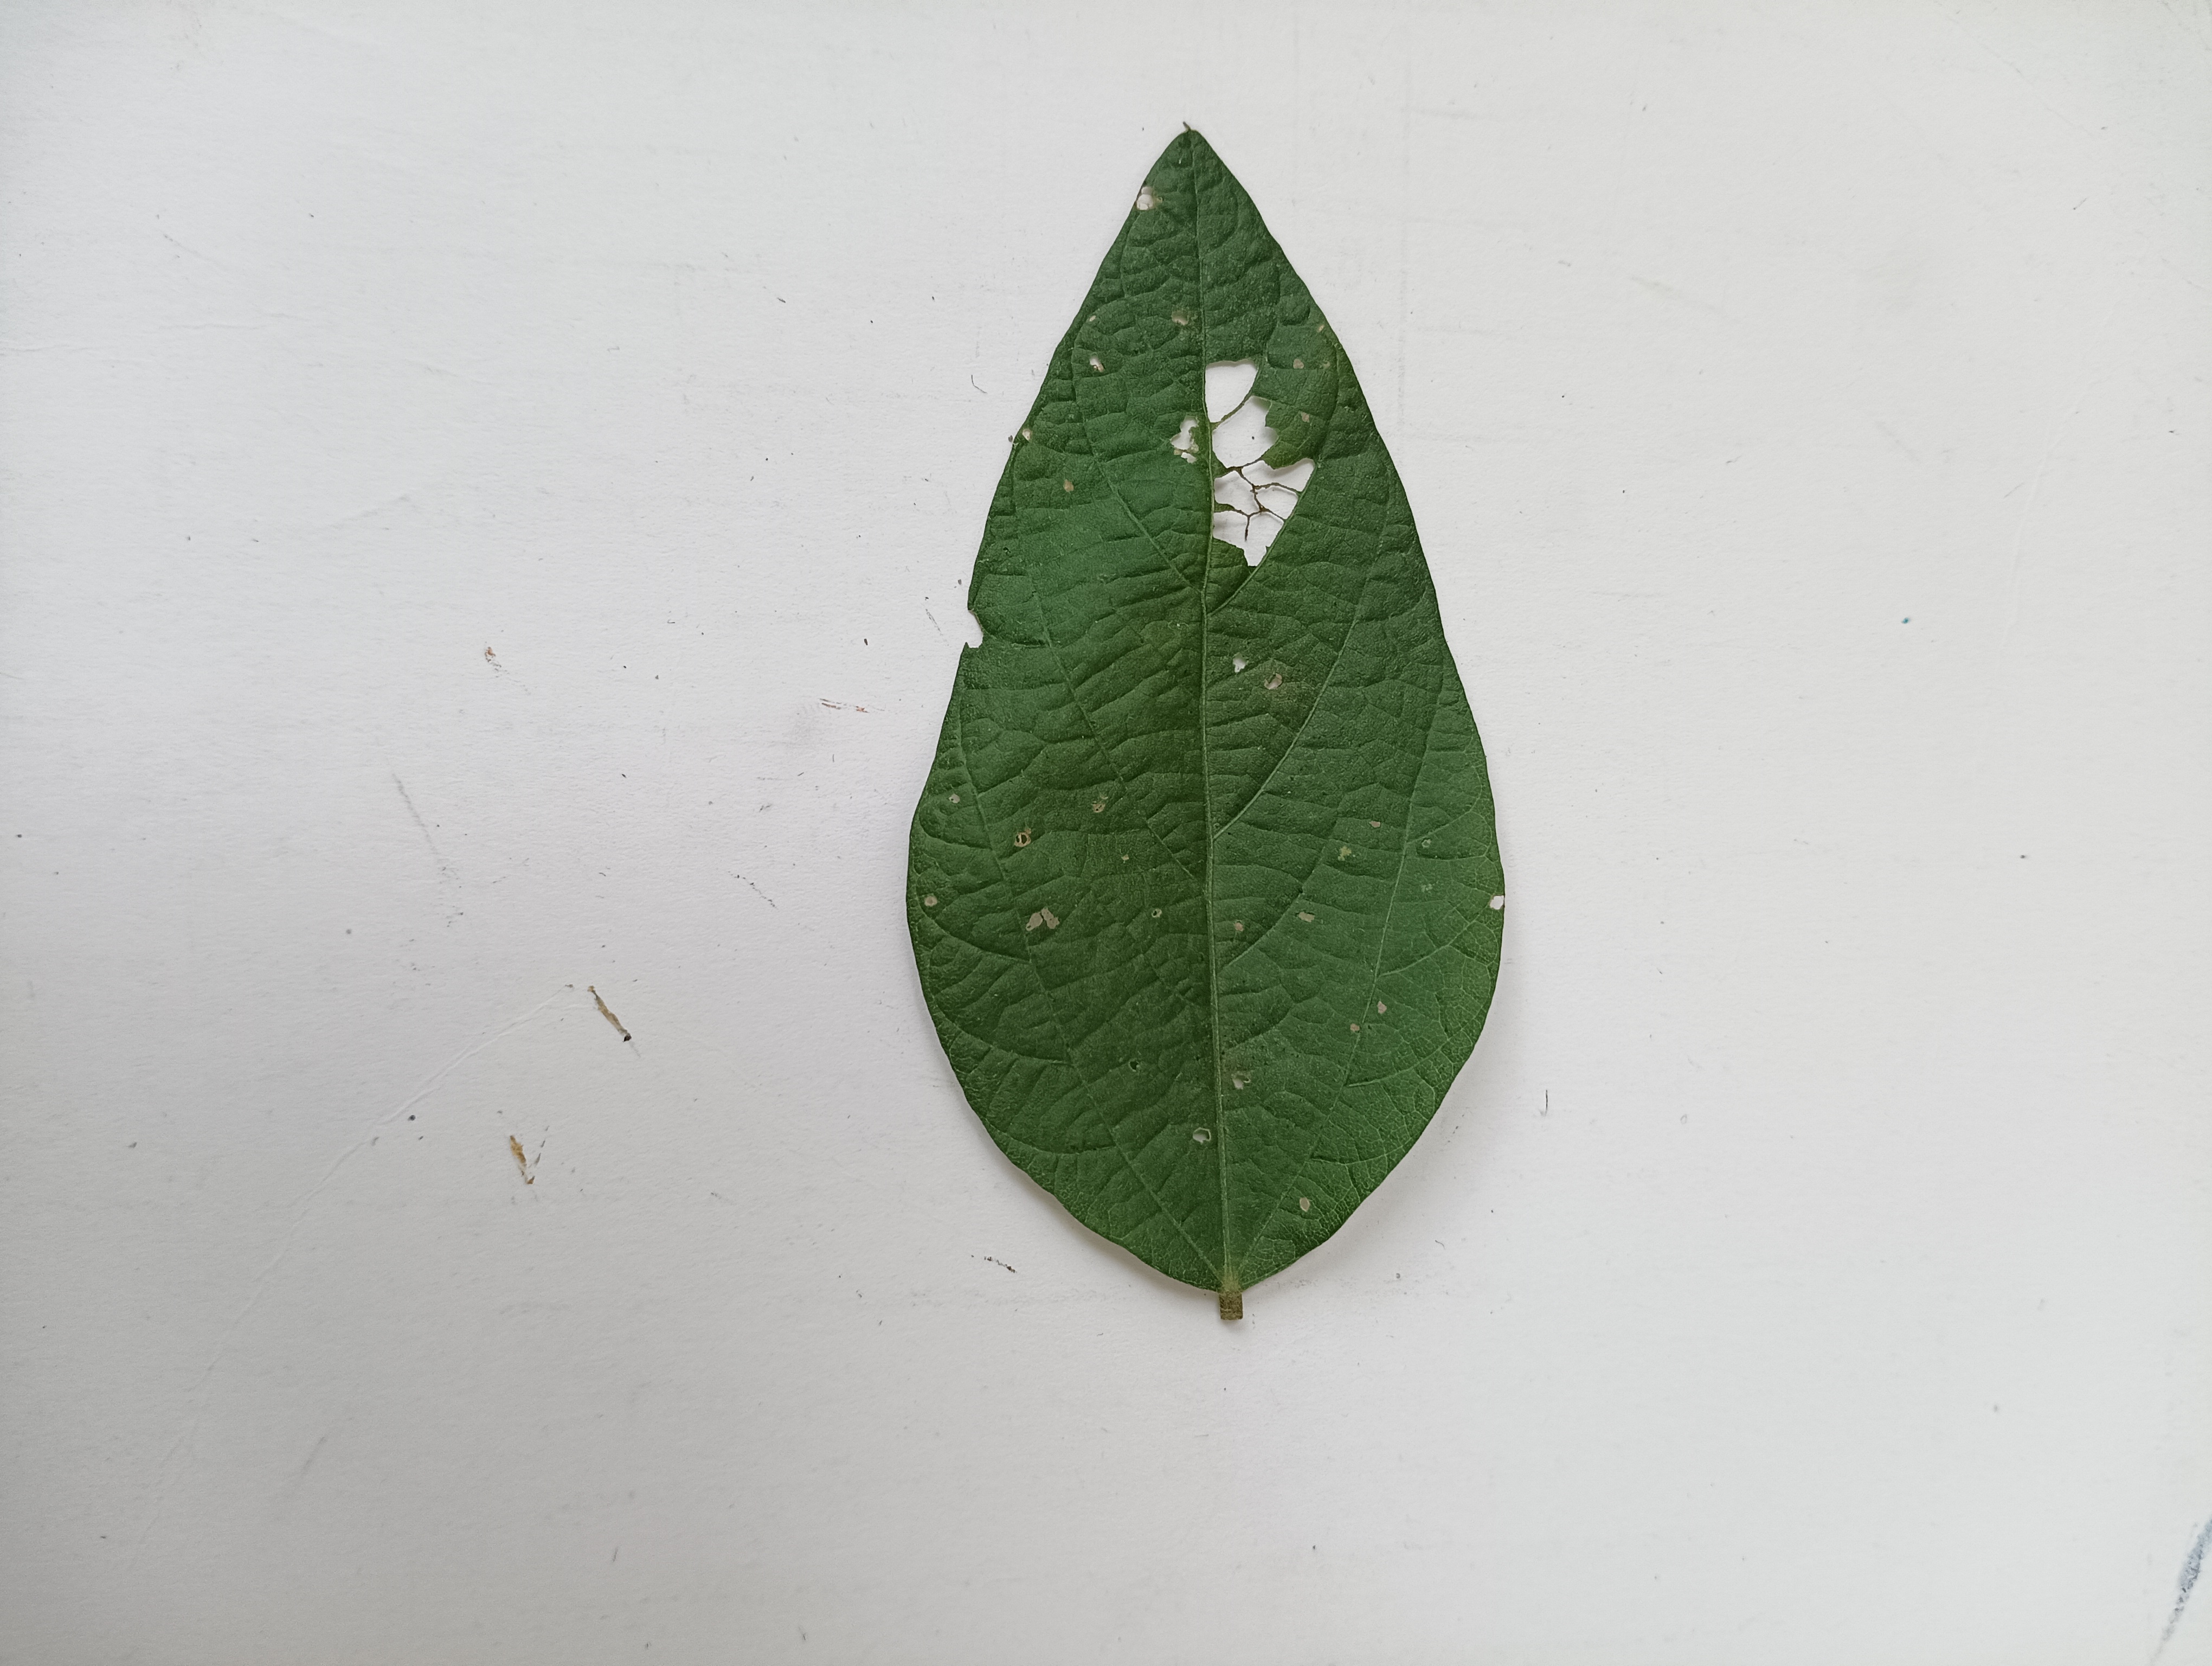
Label: Bacterial leaf Blight